The Super Fight

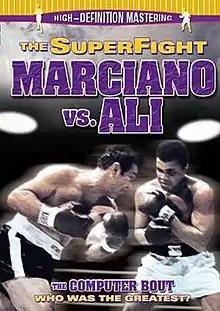
DVD cover

The Super Fight was a fictional boxing match between Rocky Marciano and Muhammad Ali shot in 1969 and released in 1970. At the time, Ali and Marciano were the only undefeated heavyweight champions in history and fans often debated who would win had they met in their primes. Ali and Marciano were filmed sparring for 75 one-minute rounds producing several possible scenarios for a genuine fight, with the result claimed to have been determined using probability formulas entered into a computer.